John G. Coltart

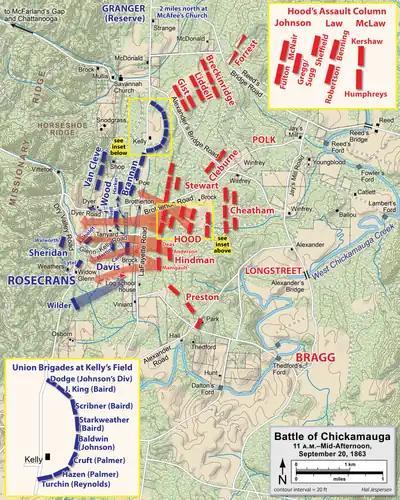
Longstreet's attack, September 20

At 11:00 a.m. on September 20, Longstreet ordered Hindman into action against Davis' Division, so reduced by the previous day's fighting that Deas' brigade alone outnumbered it. Longstreet's attack caught the Union in the midst of a realignment that left an accidental gap, enabling a Confederate breakthrough. The 50th Alabama was on the left of the brigade between the 22nd and 39th Alabama, facing Carlin's Brigade. Davis' Division collapsed under the Confederate assault, with the 50th Alabama reaching the breastworks of the 81st Indiana as the outflanked 21st Illinois was captured by the 22nd Alabama. The 81st Indiana retreated, with Coltart describing them as "being driven out, without a moment's check, in great confusion." Deas' Brigade pressed onwards to overrun Laiboldt's Brigade, and a 50th Alabama soldier captured the guidon of the 6th Ohio Battery. By now out of breath, Deas' brigade was halted by the resistance of Lytle's Brigade, holding a commanding position on what became Lytle Hill. Coltart had advanced so fast that his right received friendly fire from the 39th Alabama, disrupting the advance. The attack of Patton Anderson's neighboring brigade routed Walworth's Brigade on Lytle's right, unraveling the Union line. Deas' Brigade renewed the attack, with Coltart's regiment driving off the 24th Wisconsin and capturing two guns of the 11th Indiana Battery. Pursuing their retreating opponents for a mile, the regiment became separated from its brigade and was intermingled with Patton Anderson's Brigade. Halting to rejoin Deas, the 50th Alabama was out of the fight for the next several hours as Hindman regrouped his troops.